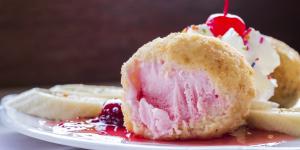
helado frito chino